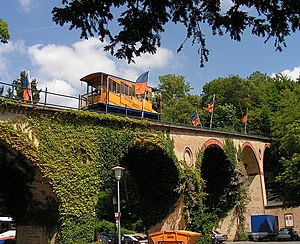
Nerobergbahn
Nerobergbahn
Nerobergbahn er en kabelbane i Wiesbaden, Tyskland. Linjen forbinder Nerotal med Neroberg.